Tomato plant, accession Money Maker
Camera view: tilt-top (135 deg); turntable rotation: 210 degrees
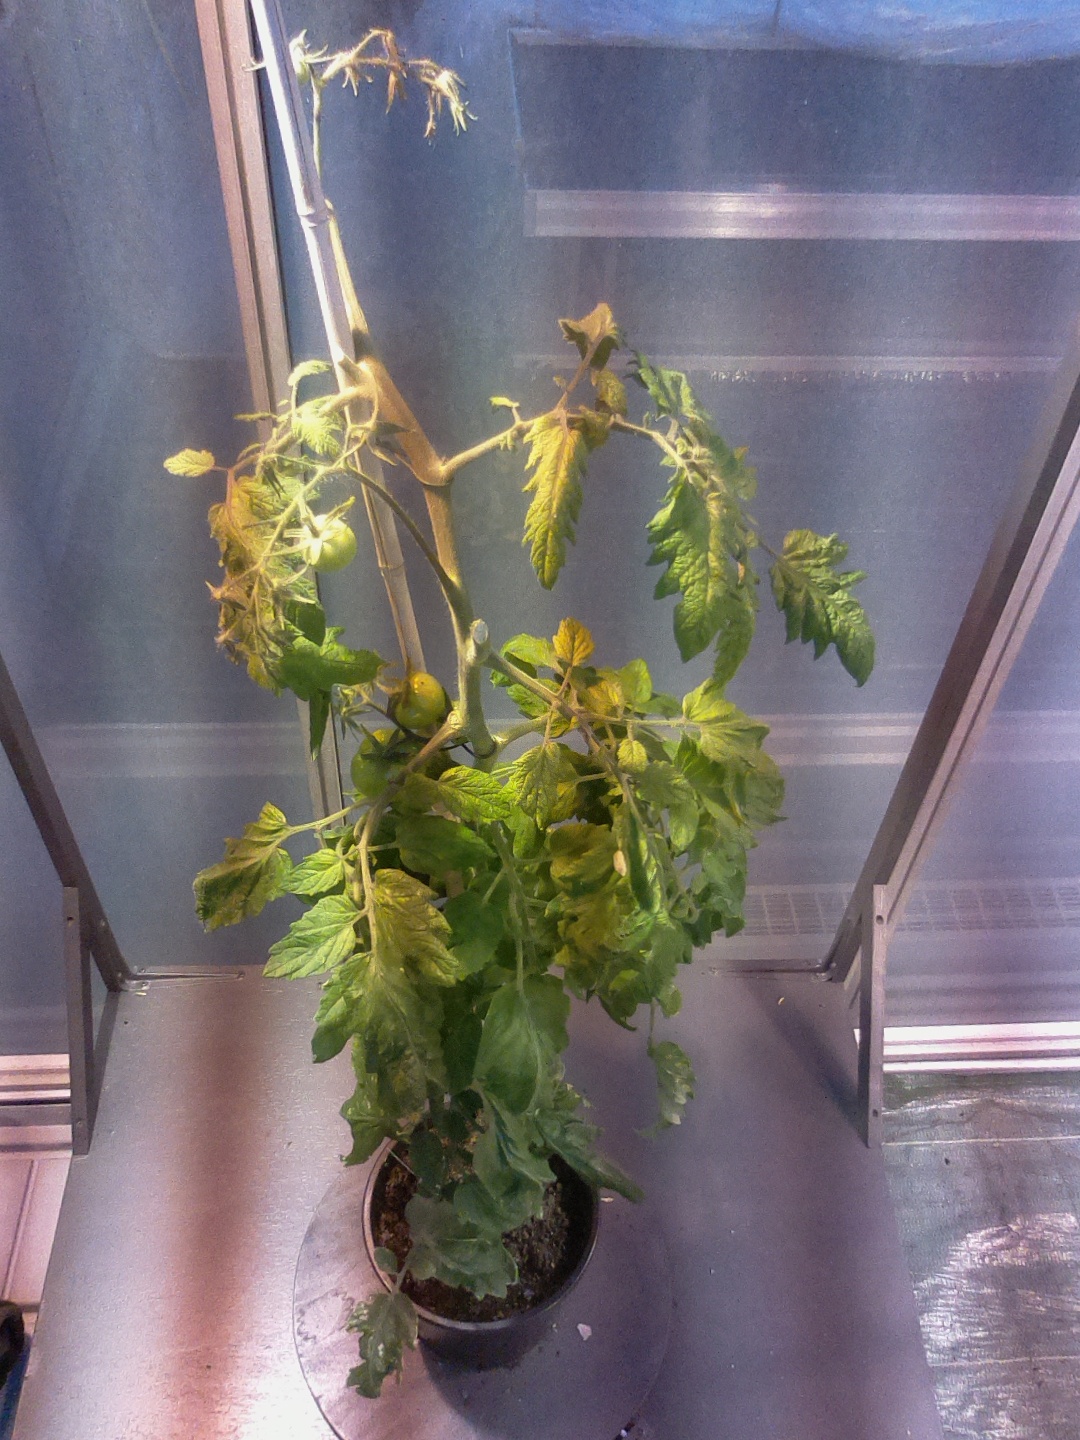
BBCH growth stage 78: 80% -90% of final fruit size